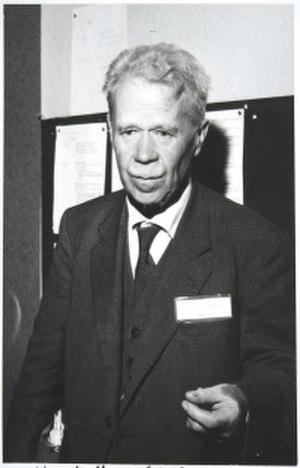
Yrjö Väisälä était un astronome et un physicien finlandais.